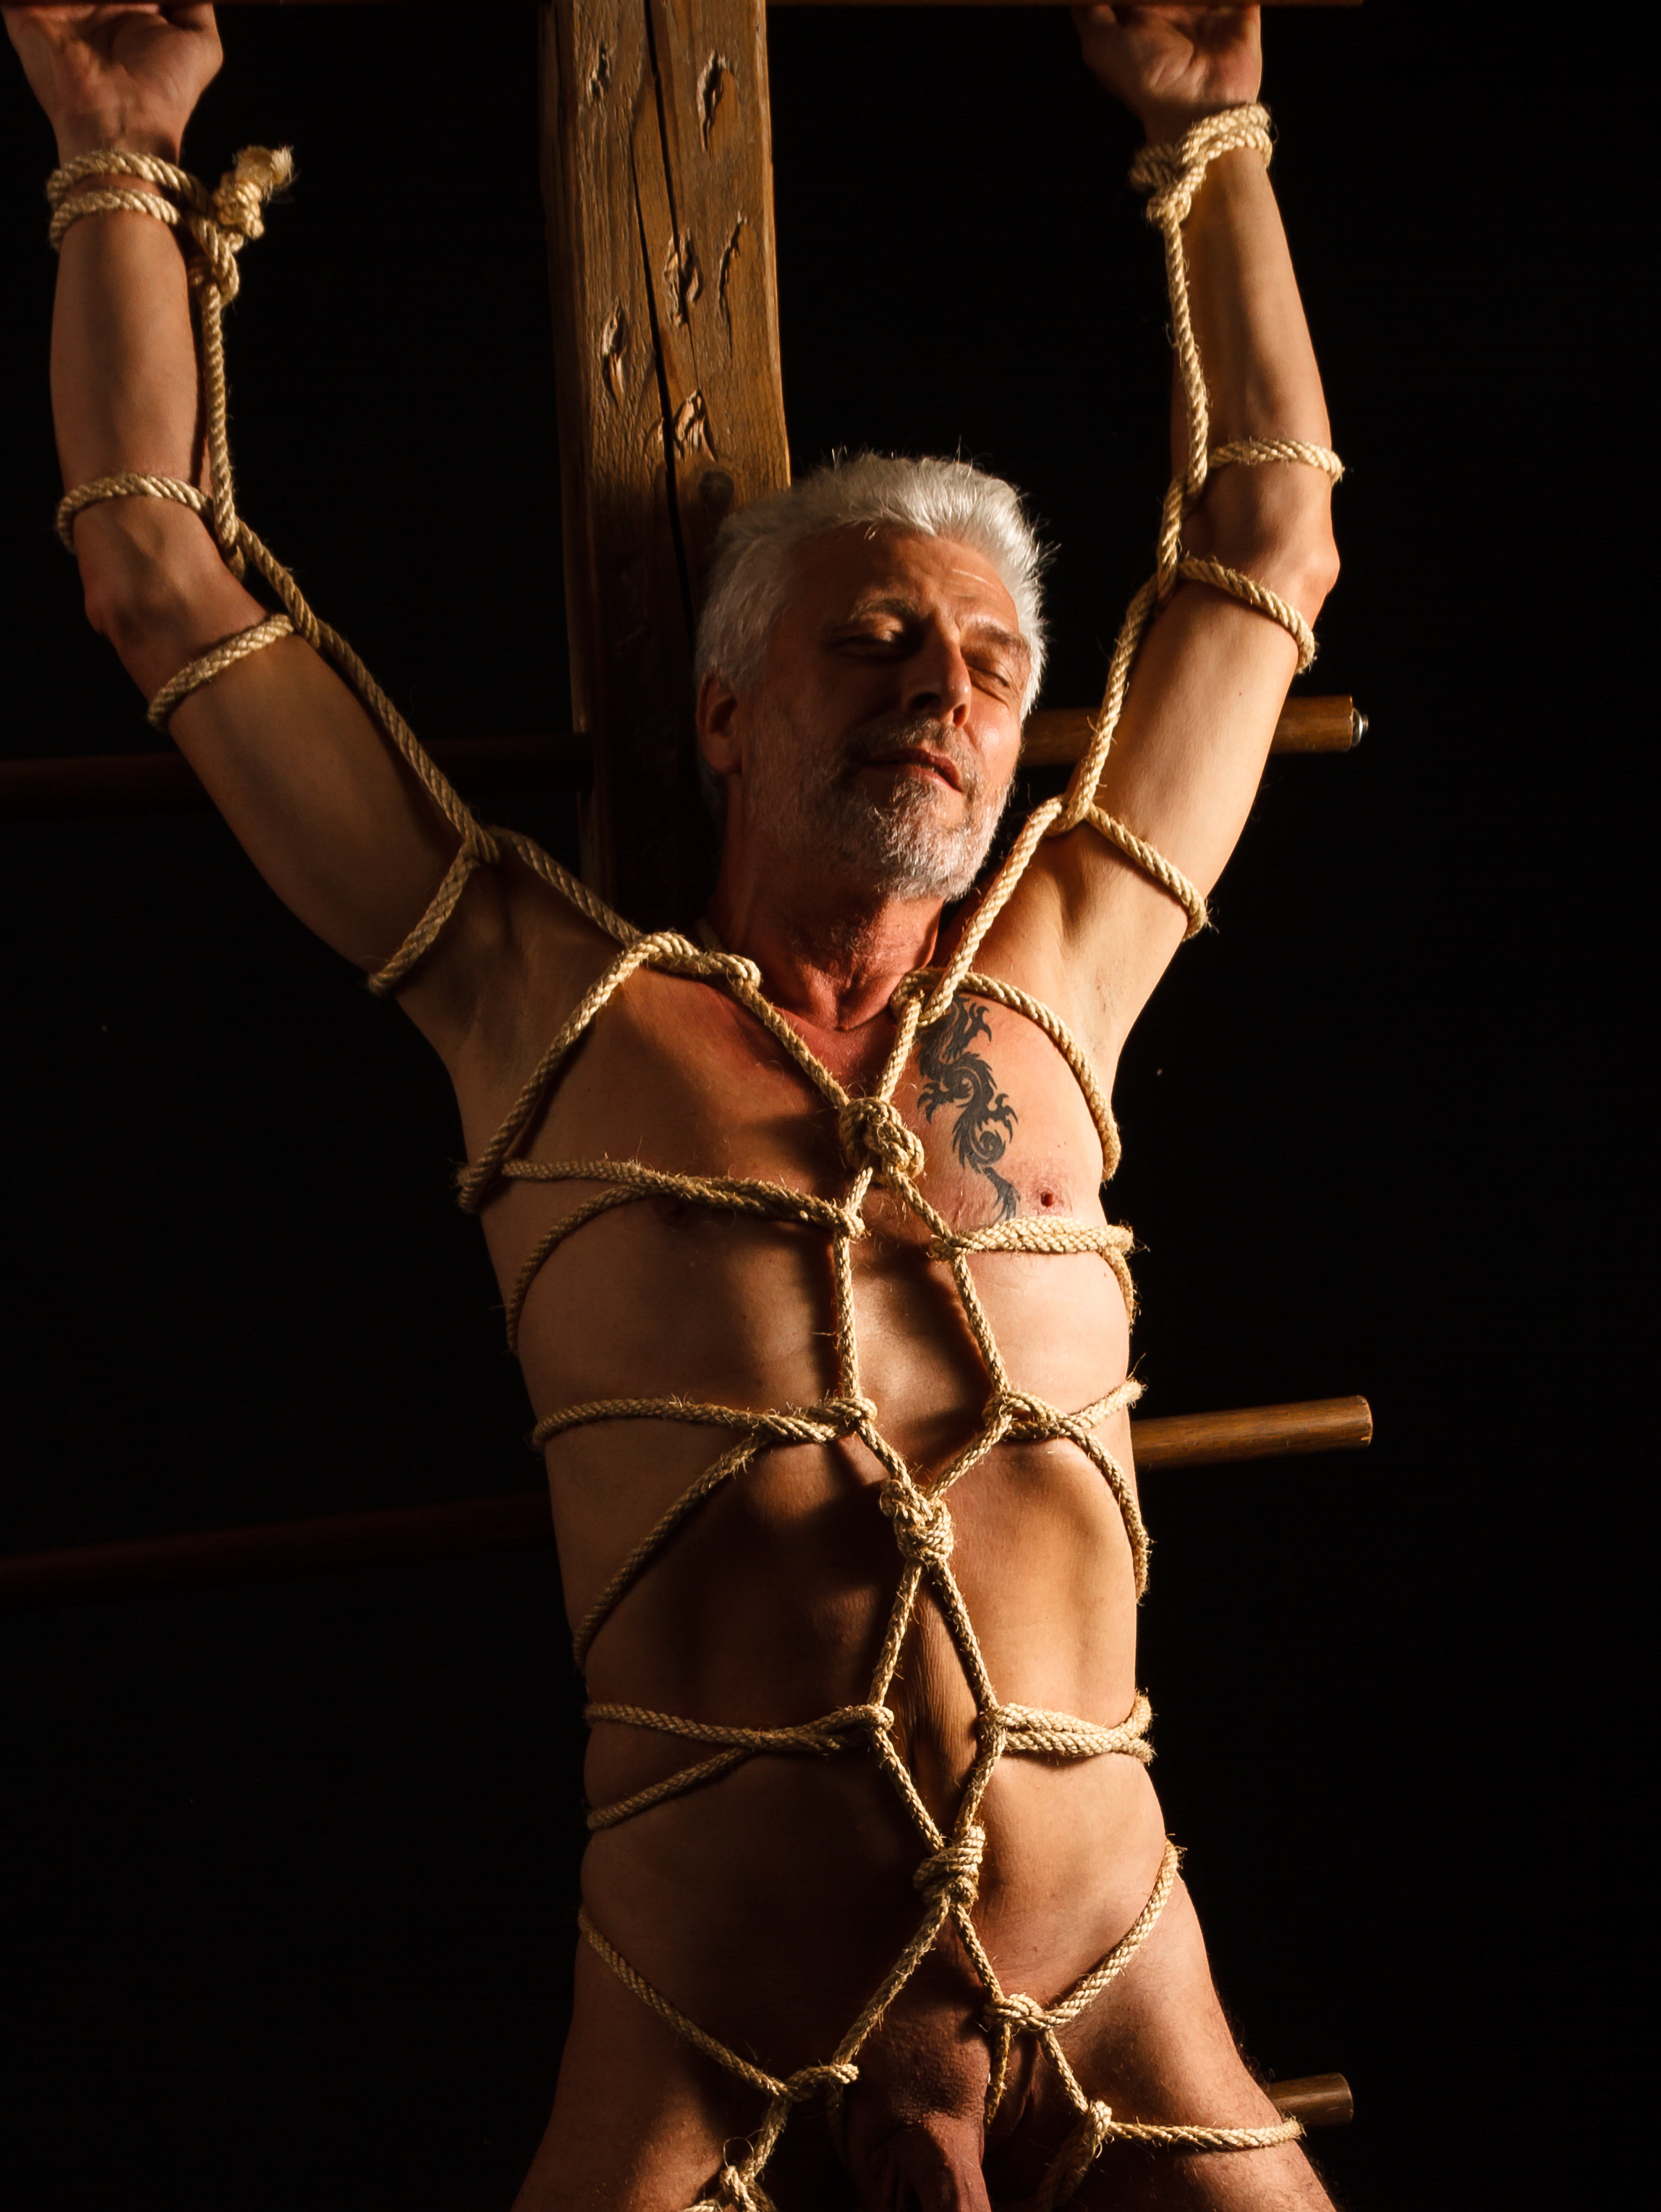
bondage, bdsm, fetish, Shibari, tattoo, man, nude man, performance, arm, muscle, performance art, human, performing arts, dancer, human body, circus, event